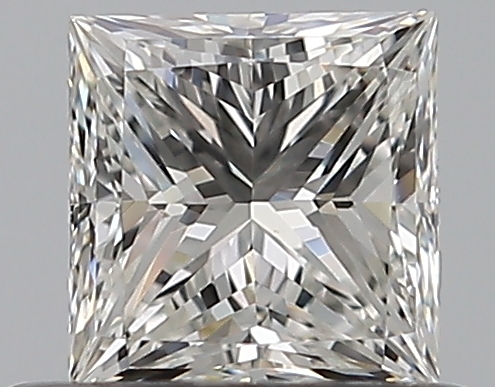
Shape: princess
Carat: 0.5
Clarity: VS1
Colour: G
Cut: EX
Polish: EX
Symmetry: VG
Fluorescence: N
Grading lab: GIA
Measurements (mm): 4.38 x 4.27 x 3.15